Pulpit gown

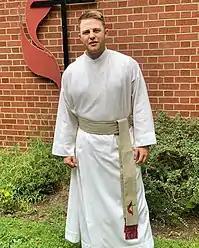
The alb, related to the ancient tunic, displaced the Geneva gown in certain churches

The Protestant Reformers objected to the theology of ordination in Roman Catholic Church and its prescribed priestly vestments. Andreas Karlstadt was the first to wear his black academic gown during the liturgy rather than contemporary clerical dress. Other Protestant ministers, (esp. Reformed), many of them former Catholic priests, followed suit. Unlike today, when academic regalia is generally reserved for ceremonies, this would have been the daily dress for the reformers. John Knox carried the custom from Geneva to Scotland in the 1570s. This was eventually defined as liturgical dress, and the traditional garment for those in leadership roles.